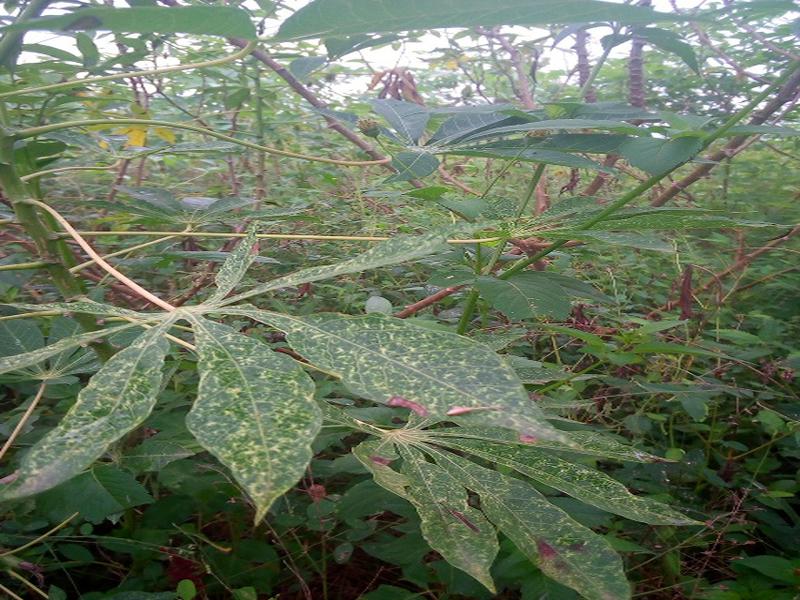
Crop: cassava
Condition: green_mottle